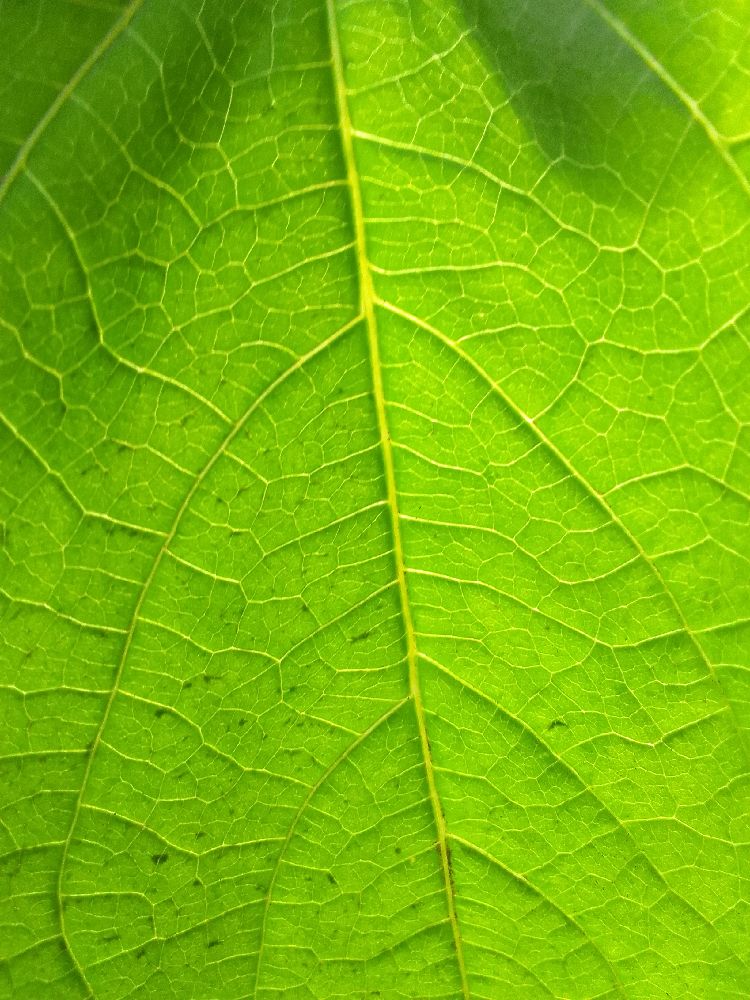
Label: healthy